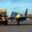
Label: airplane